Büren an der Aare railway station

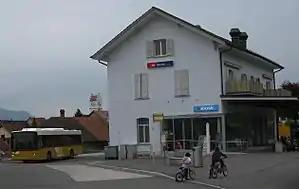
The station building in 2010

Büren an der Aare railway station is a railway station in the municipality of Büren an der Aare, in the Swiss canton of Bern. It is the northern terminus of the standard gauge of Swiss Federal Railways. The line formerly continued northeast to .